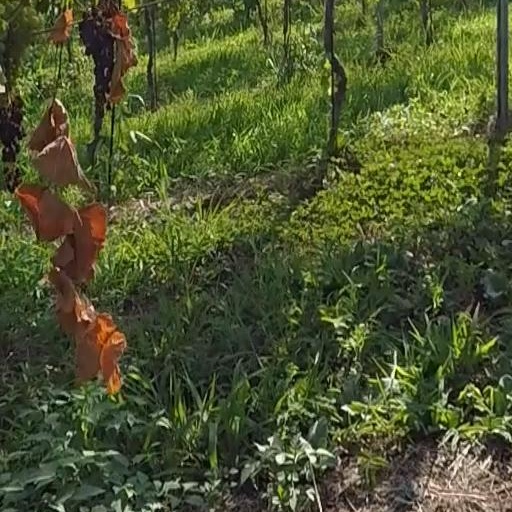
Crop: grape